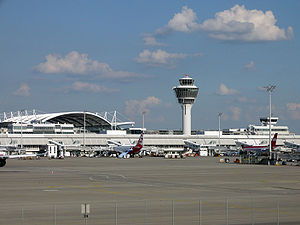
Landkreis Freising
Flughafen München ligger i landkreisen
Landkreis Freising ligger i den nordøstlige del af det bayerske Regierungsbezirk Oberbayern i det sydlige Tyskland.